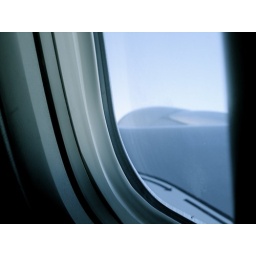
I love sitting by the window when I fly.